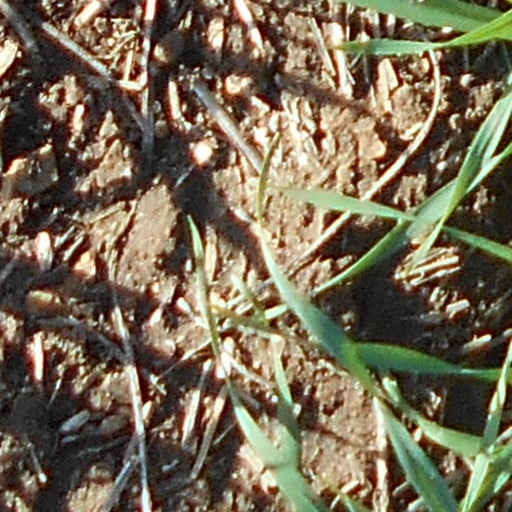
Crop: wheat